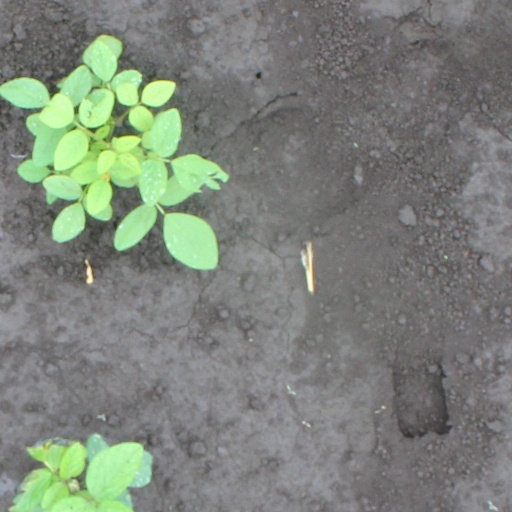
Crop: soybean